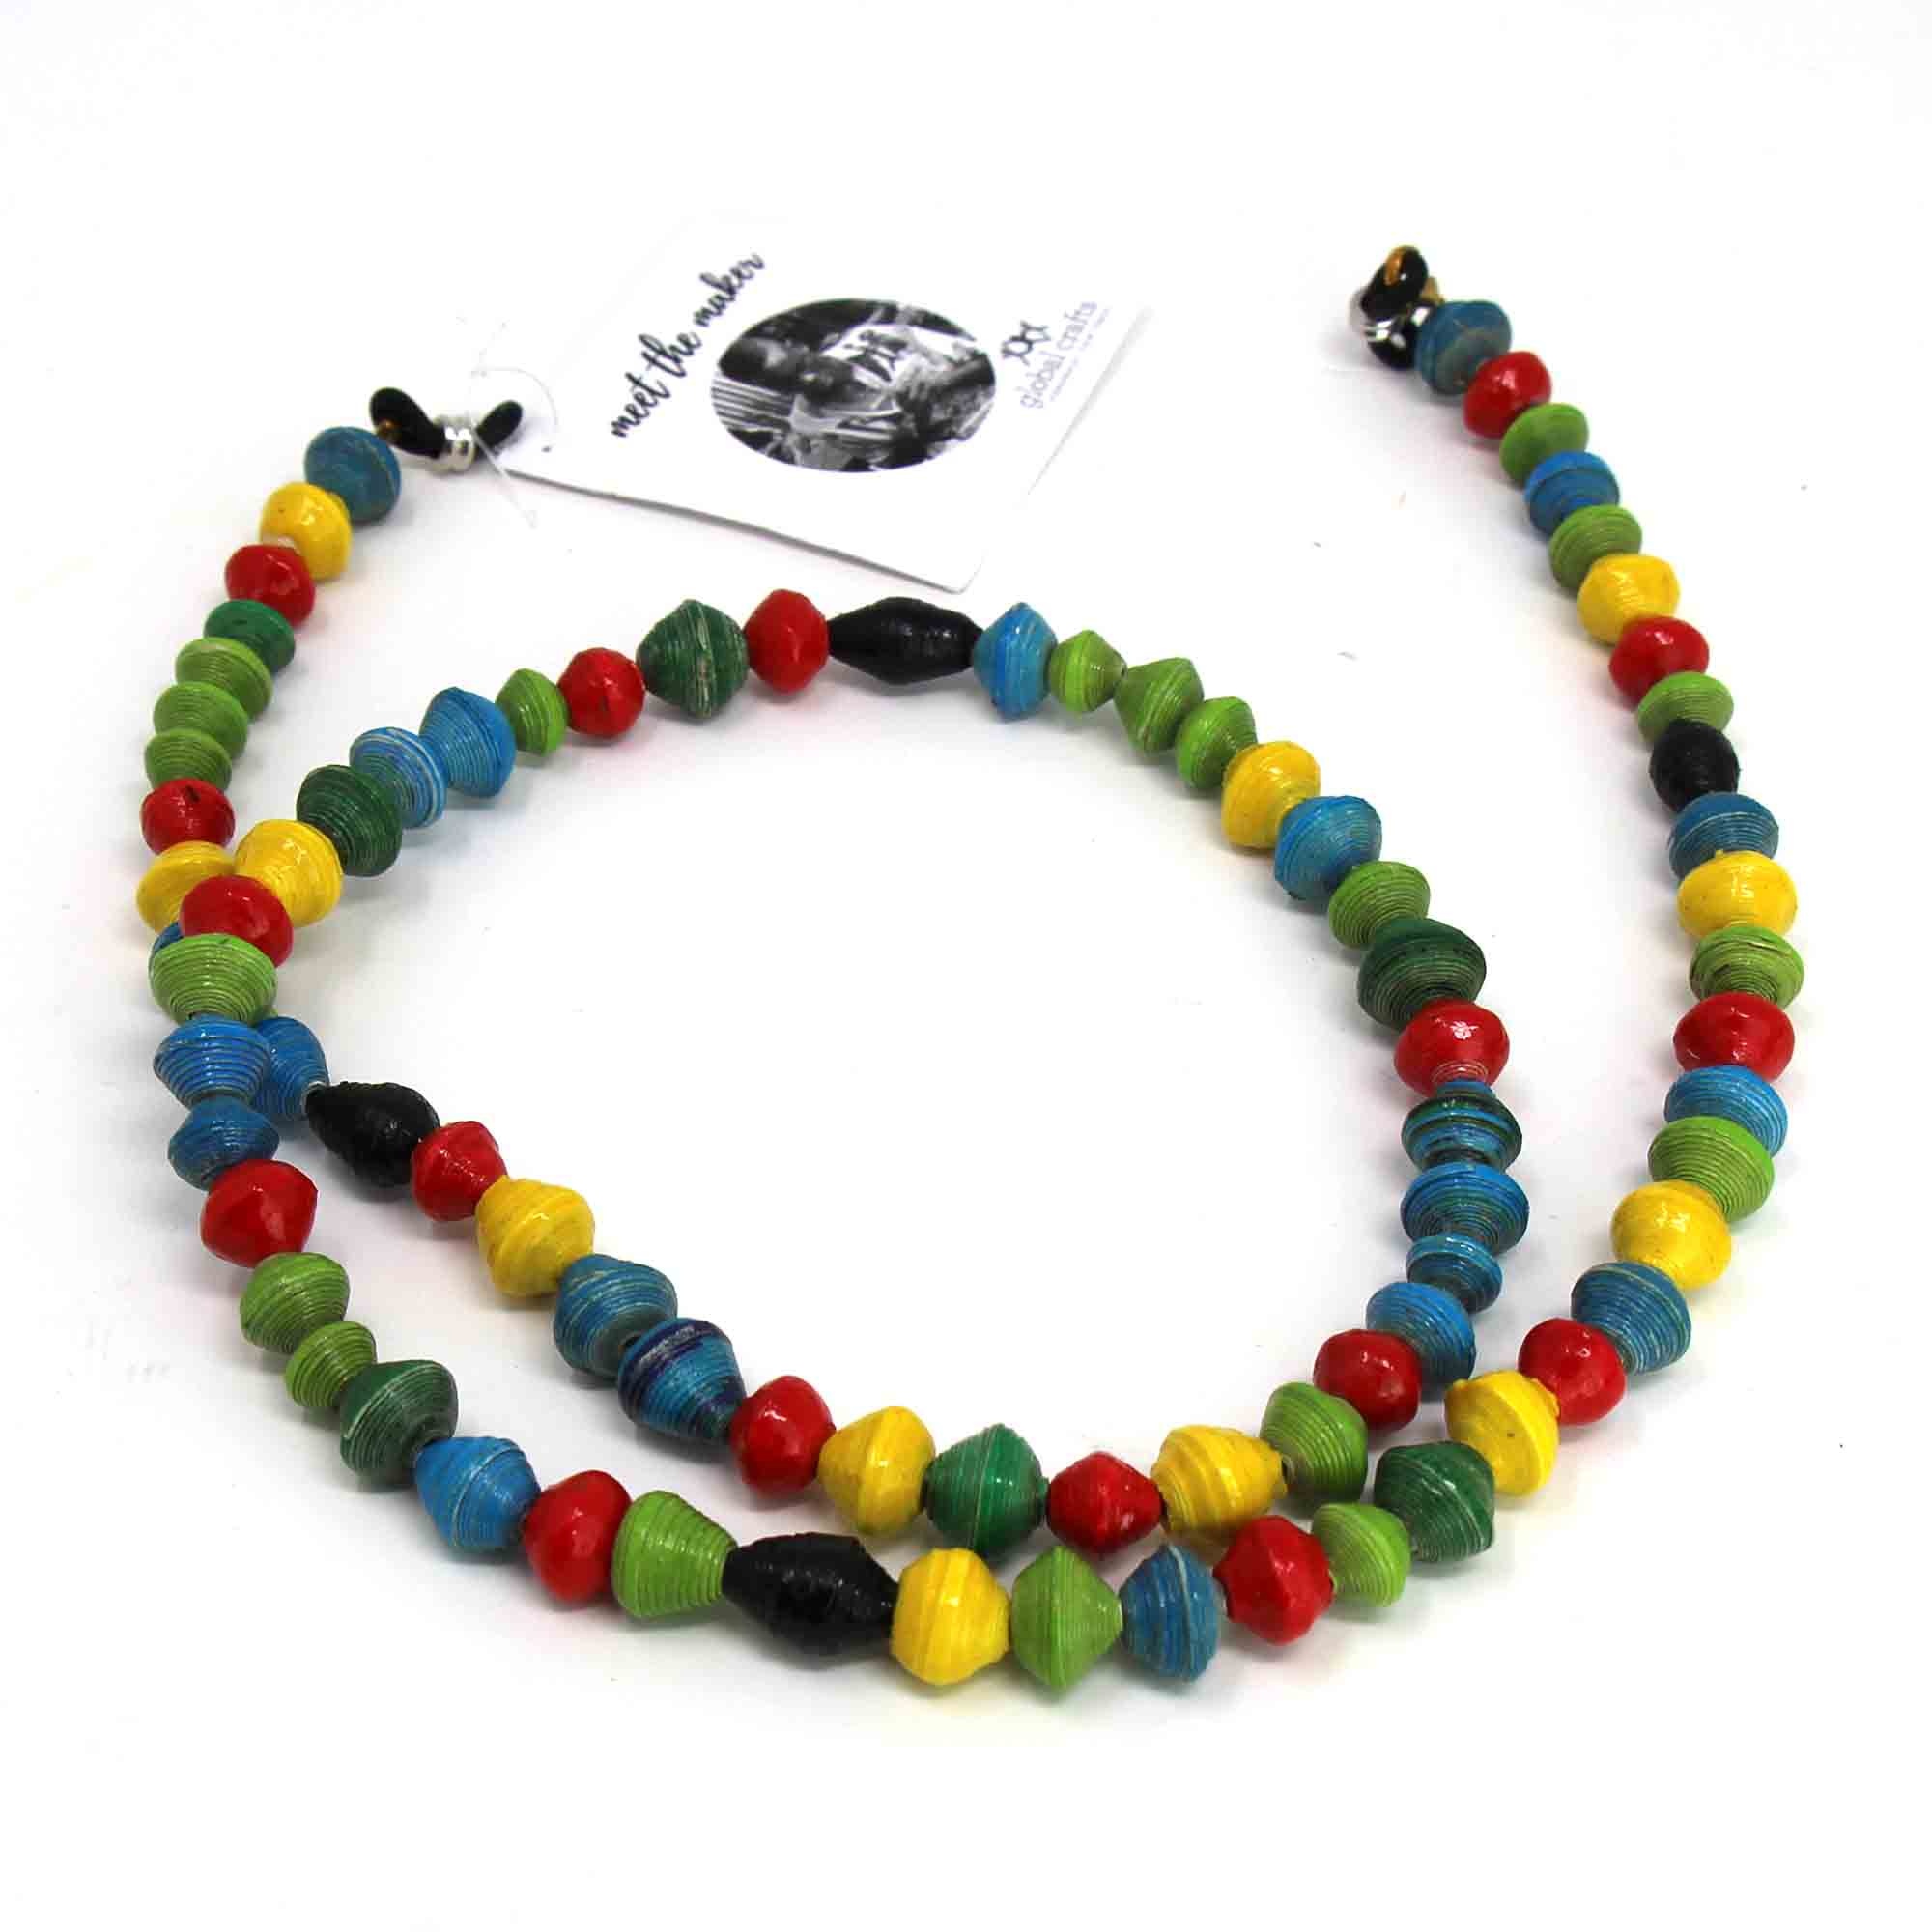
Face Mask/Eyeglass Paper Bead Chain, Colorful Round Beads
Add a next-level vibe to your face mask or eyeglasses with this stylish chain clasp made from recycled paper beads! Apart from being another pretty accessory, they help keep your face masks on at all times - while solving the ear-dangle or chin-strap situation when temporarily pulling off your mask. A colorful way to jazz up your socially responsible style! Paper bead chain measures approximately 33-inches (84 cm) in length Brass lobster clasp 1/2 inch (1.2 cm) for securing mask ends and rubber stays to attach to eye glass arms. Made from recycled paper beads. Colors will vary, but will be in the color family listed in title. MASK NOT INCLUDED. The Story Behind the Art:These unique paper beads are made in Kisumu, Kenya by talented artisans who upcycle discarded magazines and papers, transforming them into functional and stylish jewelry and accessories. The papers are torn and then rolled to form the beads. Once complete, the paper beads are sealed in many coats of glossy, water-based varnish. Because of the wide variety of recycled paper goods used, the handmade beads can come in all sizes, shapes, colors and patterns - truly speaking to the one-of-a-kind nature of each piece.
Brand: Creative Alternatives
Category: Health & Beauty > Personal Care > Vision Care > Eyewear Accessories > Eyewear Straps & Chains > Eyewear Chains